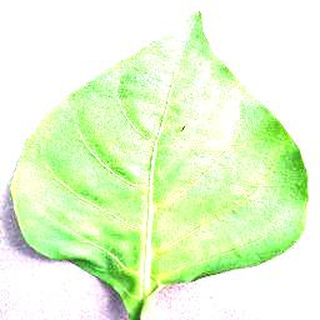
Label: healthy_bell_pepper